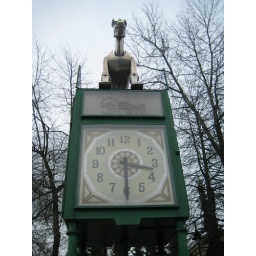
A view of the horse clock tower in front of the District of Maple Ridge Municipal Offices. (Maple Ridge, BC, Canada)